Benedict Lapham

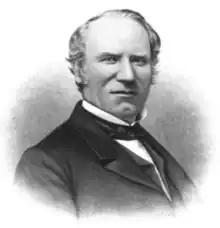

Benedict Lapham (June 26, 1816 – June 16, 1883) was a New England industrialist and philanthropist.